Freddie Mercury

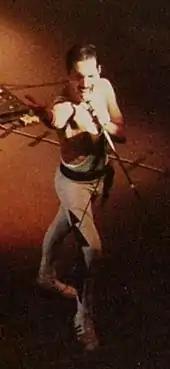
Mercury performing live in September 1984

Mercury was noted for his live performances, which were often delivered to stadium audiences around the world. He displayed a highly theatrical style that often evoked a great deal of participation from the crowd. A writer for "The Spectator" described him as "a performer out to tease, shock and ultimately charm his audience with various extravagant versions of himself." David Bowie, who performed at the Freddie Mercury Tribute Concert and recorded the song "Under Pressure" with Queen, praised Mercury's performance style, saying: "Of all the more theatrical rock performers, Freddie took it further than the rest ... he took it over the edge. And of course, I always admired a man who wears tights. I only saw him in concert once and as they say, he was definitely a man who could hold an audience in the palm of his hand." Queen guitarist Brian May wrote that Mercury could make "the last person at the back of the furthest stand in a stadium feel that he was connected". Mercury's main prop on stage was a broken microphone stand; after accidentally snapping it off the heavy base during an early performance, he realised it could be used in endless ways.